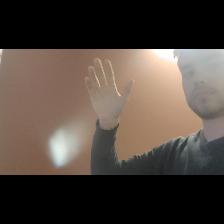
Label: Human